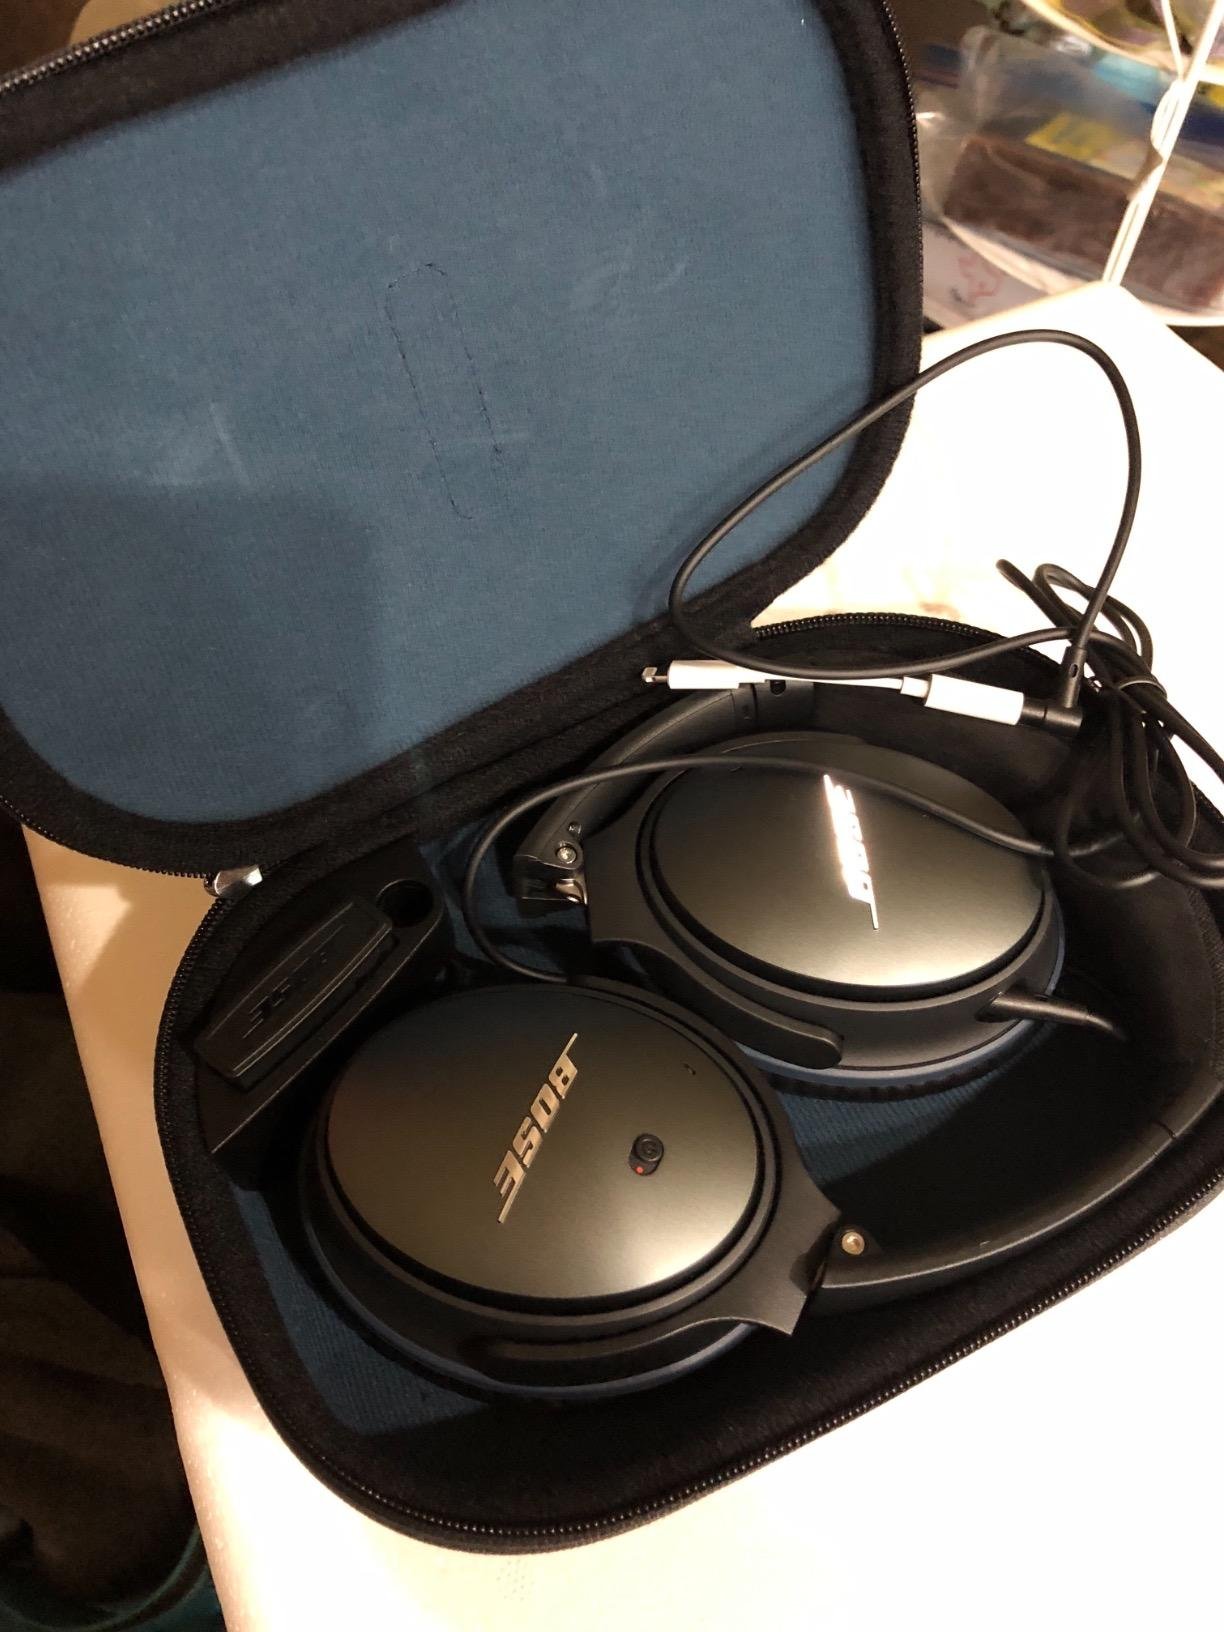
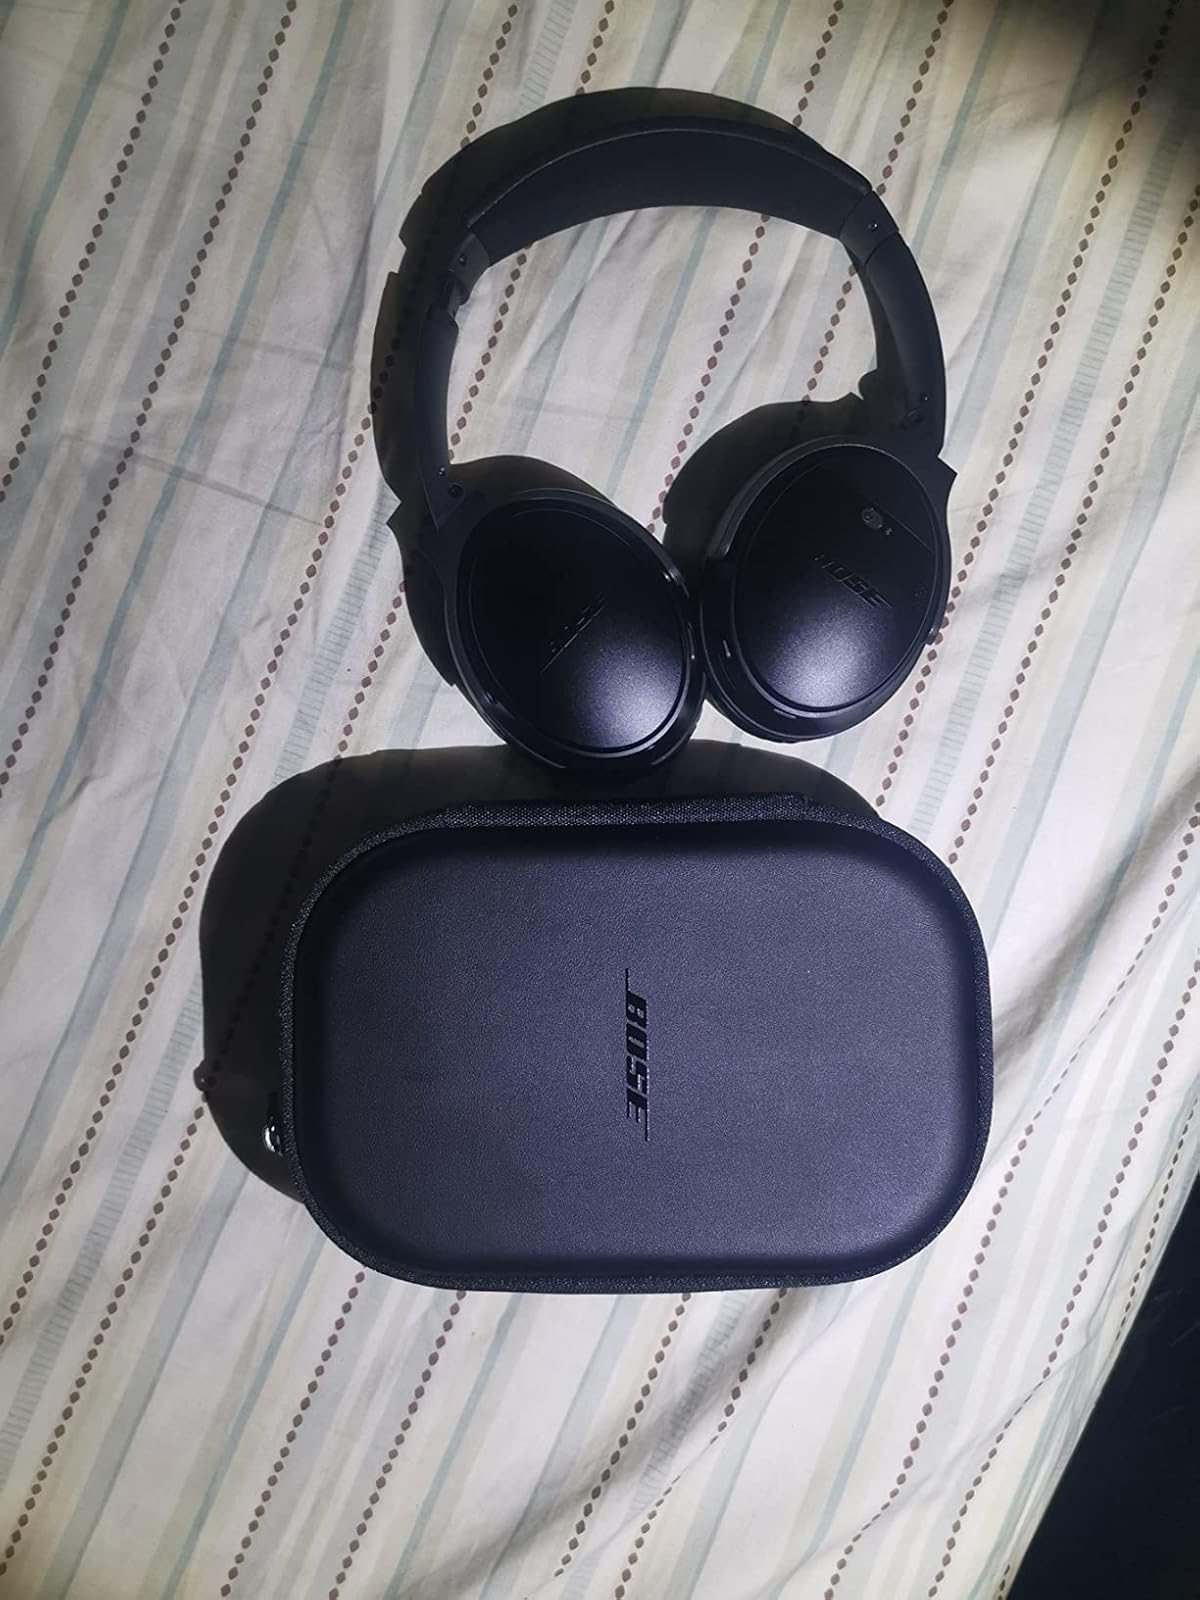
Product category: headphones
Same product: no